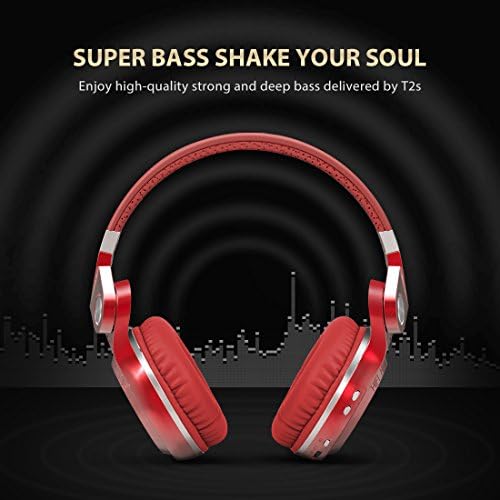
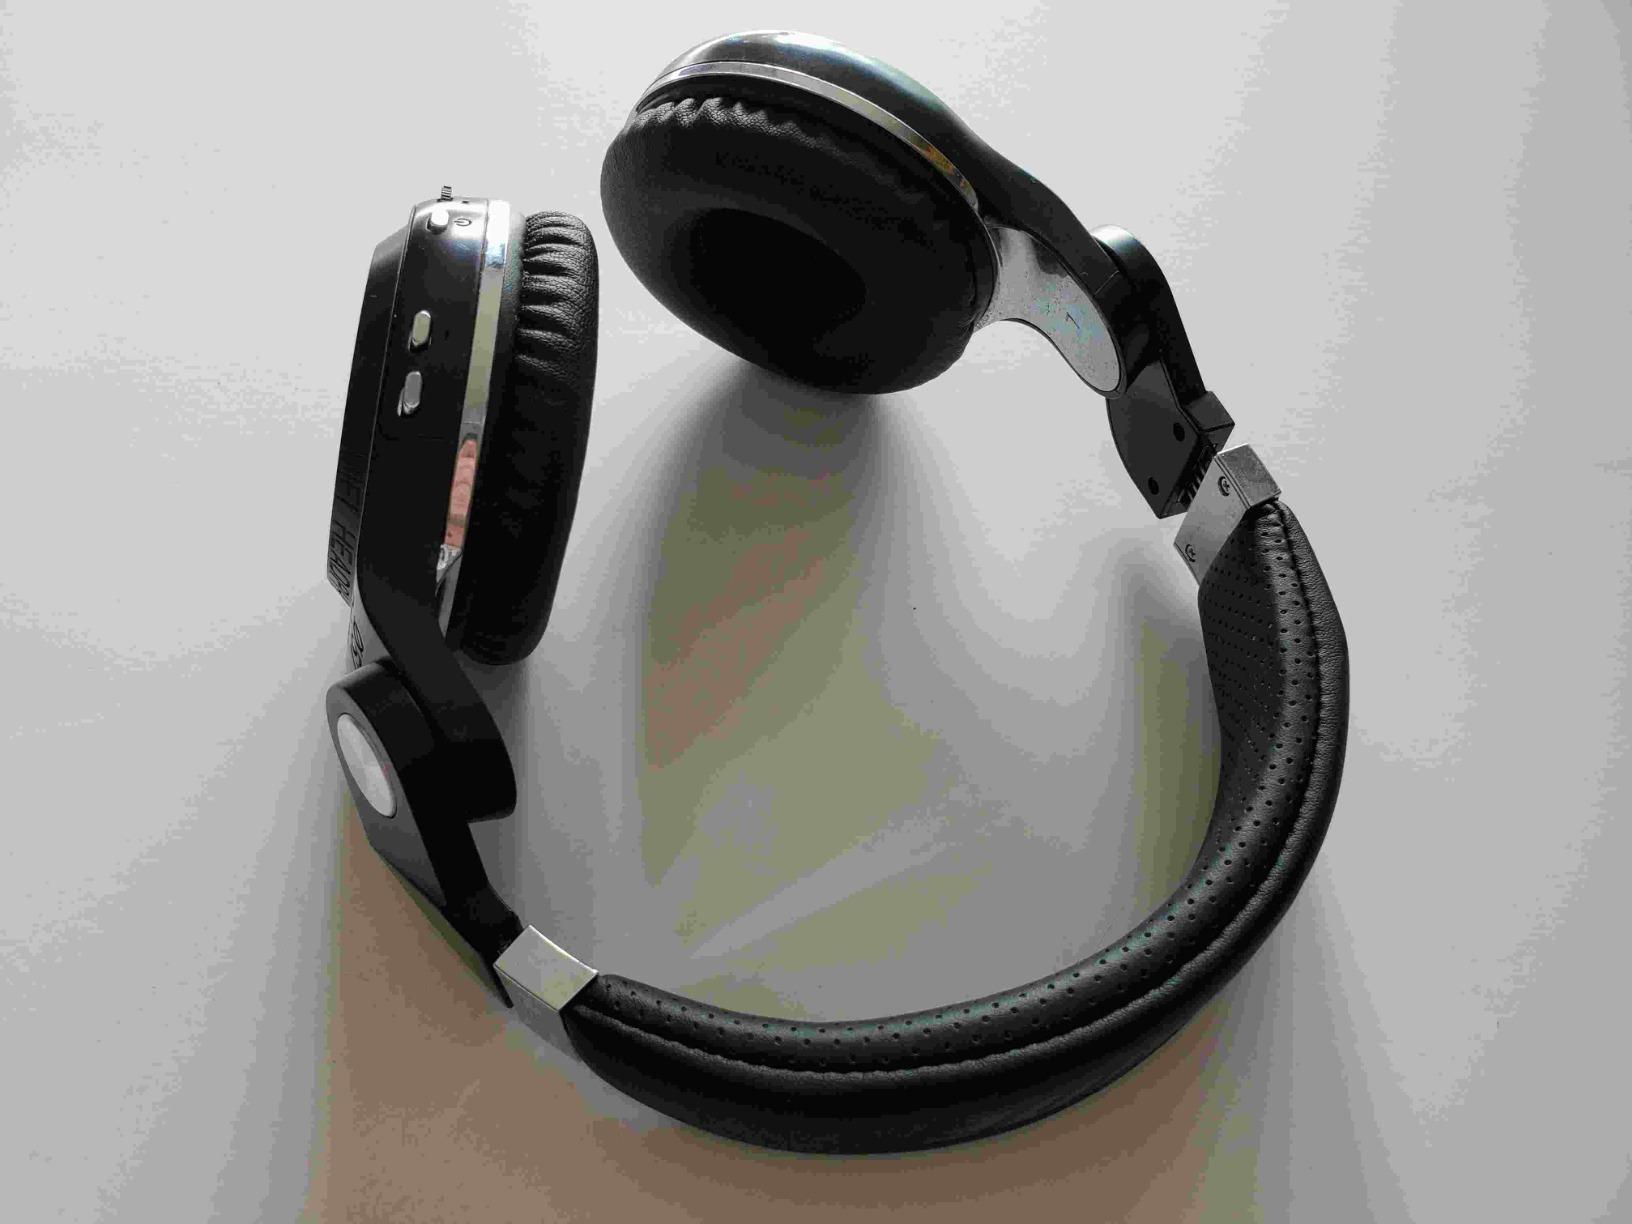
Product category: headphones
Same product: no